Landscape Institute

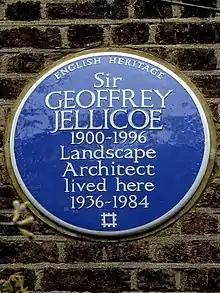
Geoffrey Jellicoe lived in Grove Terrace, Highgate, London

The growth of landscape architecture has been led by its membership and supported by its secretariat and by government legislation since the 1940s, The relevant legislation included the New Towns Act (1946) which led to a requirement for special attention to the ‘landscape treatment’ of New Towns, and thus to the first salaried jobs for landscape architects in the public service. The European Environmental Impact Assessment Directive EIA Directive (85/337/EEC) (1985) led new jobs in preparing environmental impact assessments.